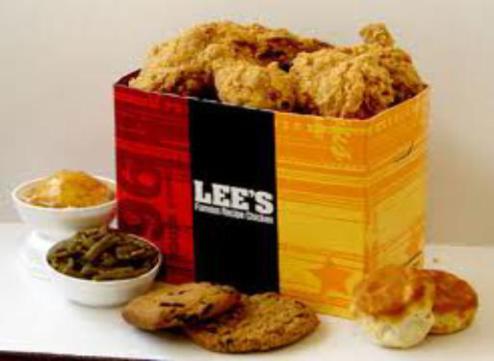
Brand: lee's famous recipe chicken
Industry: Food